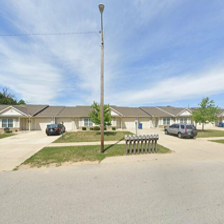
Label: streetView